Gino Paoli

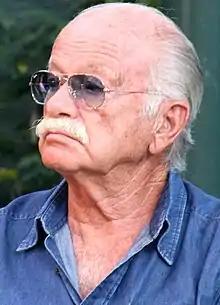
Paoli in 2010

Gino Paoli (born 23 September 1934) is an Italian singer-songwriter. He is a seminal figure who has written a number of songs widely regarded as classics in Italian popular music, including: "Il cielo in una stanza", "Che cosa c'è", "Senza fine", "Quattro amici al bar" and "Sapore di sale".